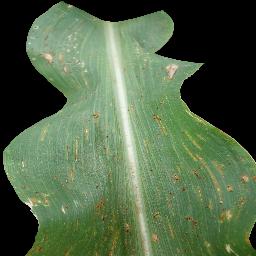
Label: Corn___Common_rust